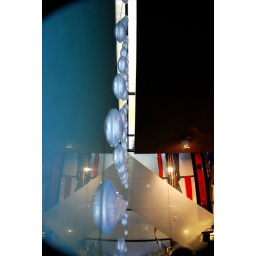
These cool plastic bubbles that were on a wall in the museum.